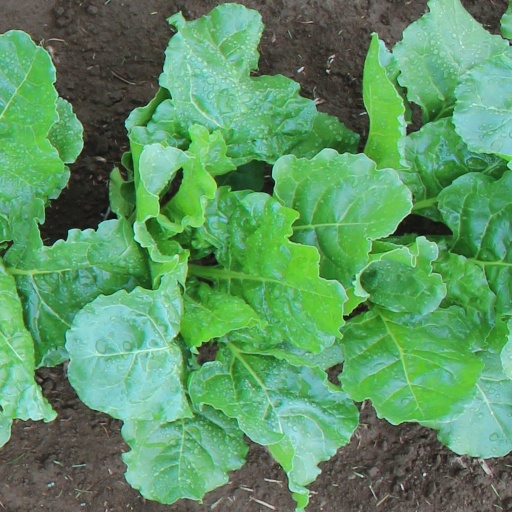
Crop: sugar beet